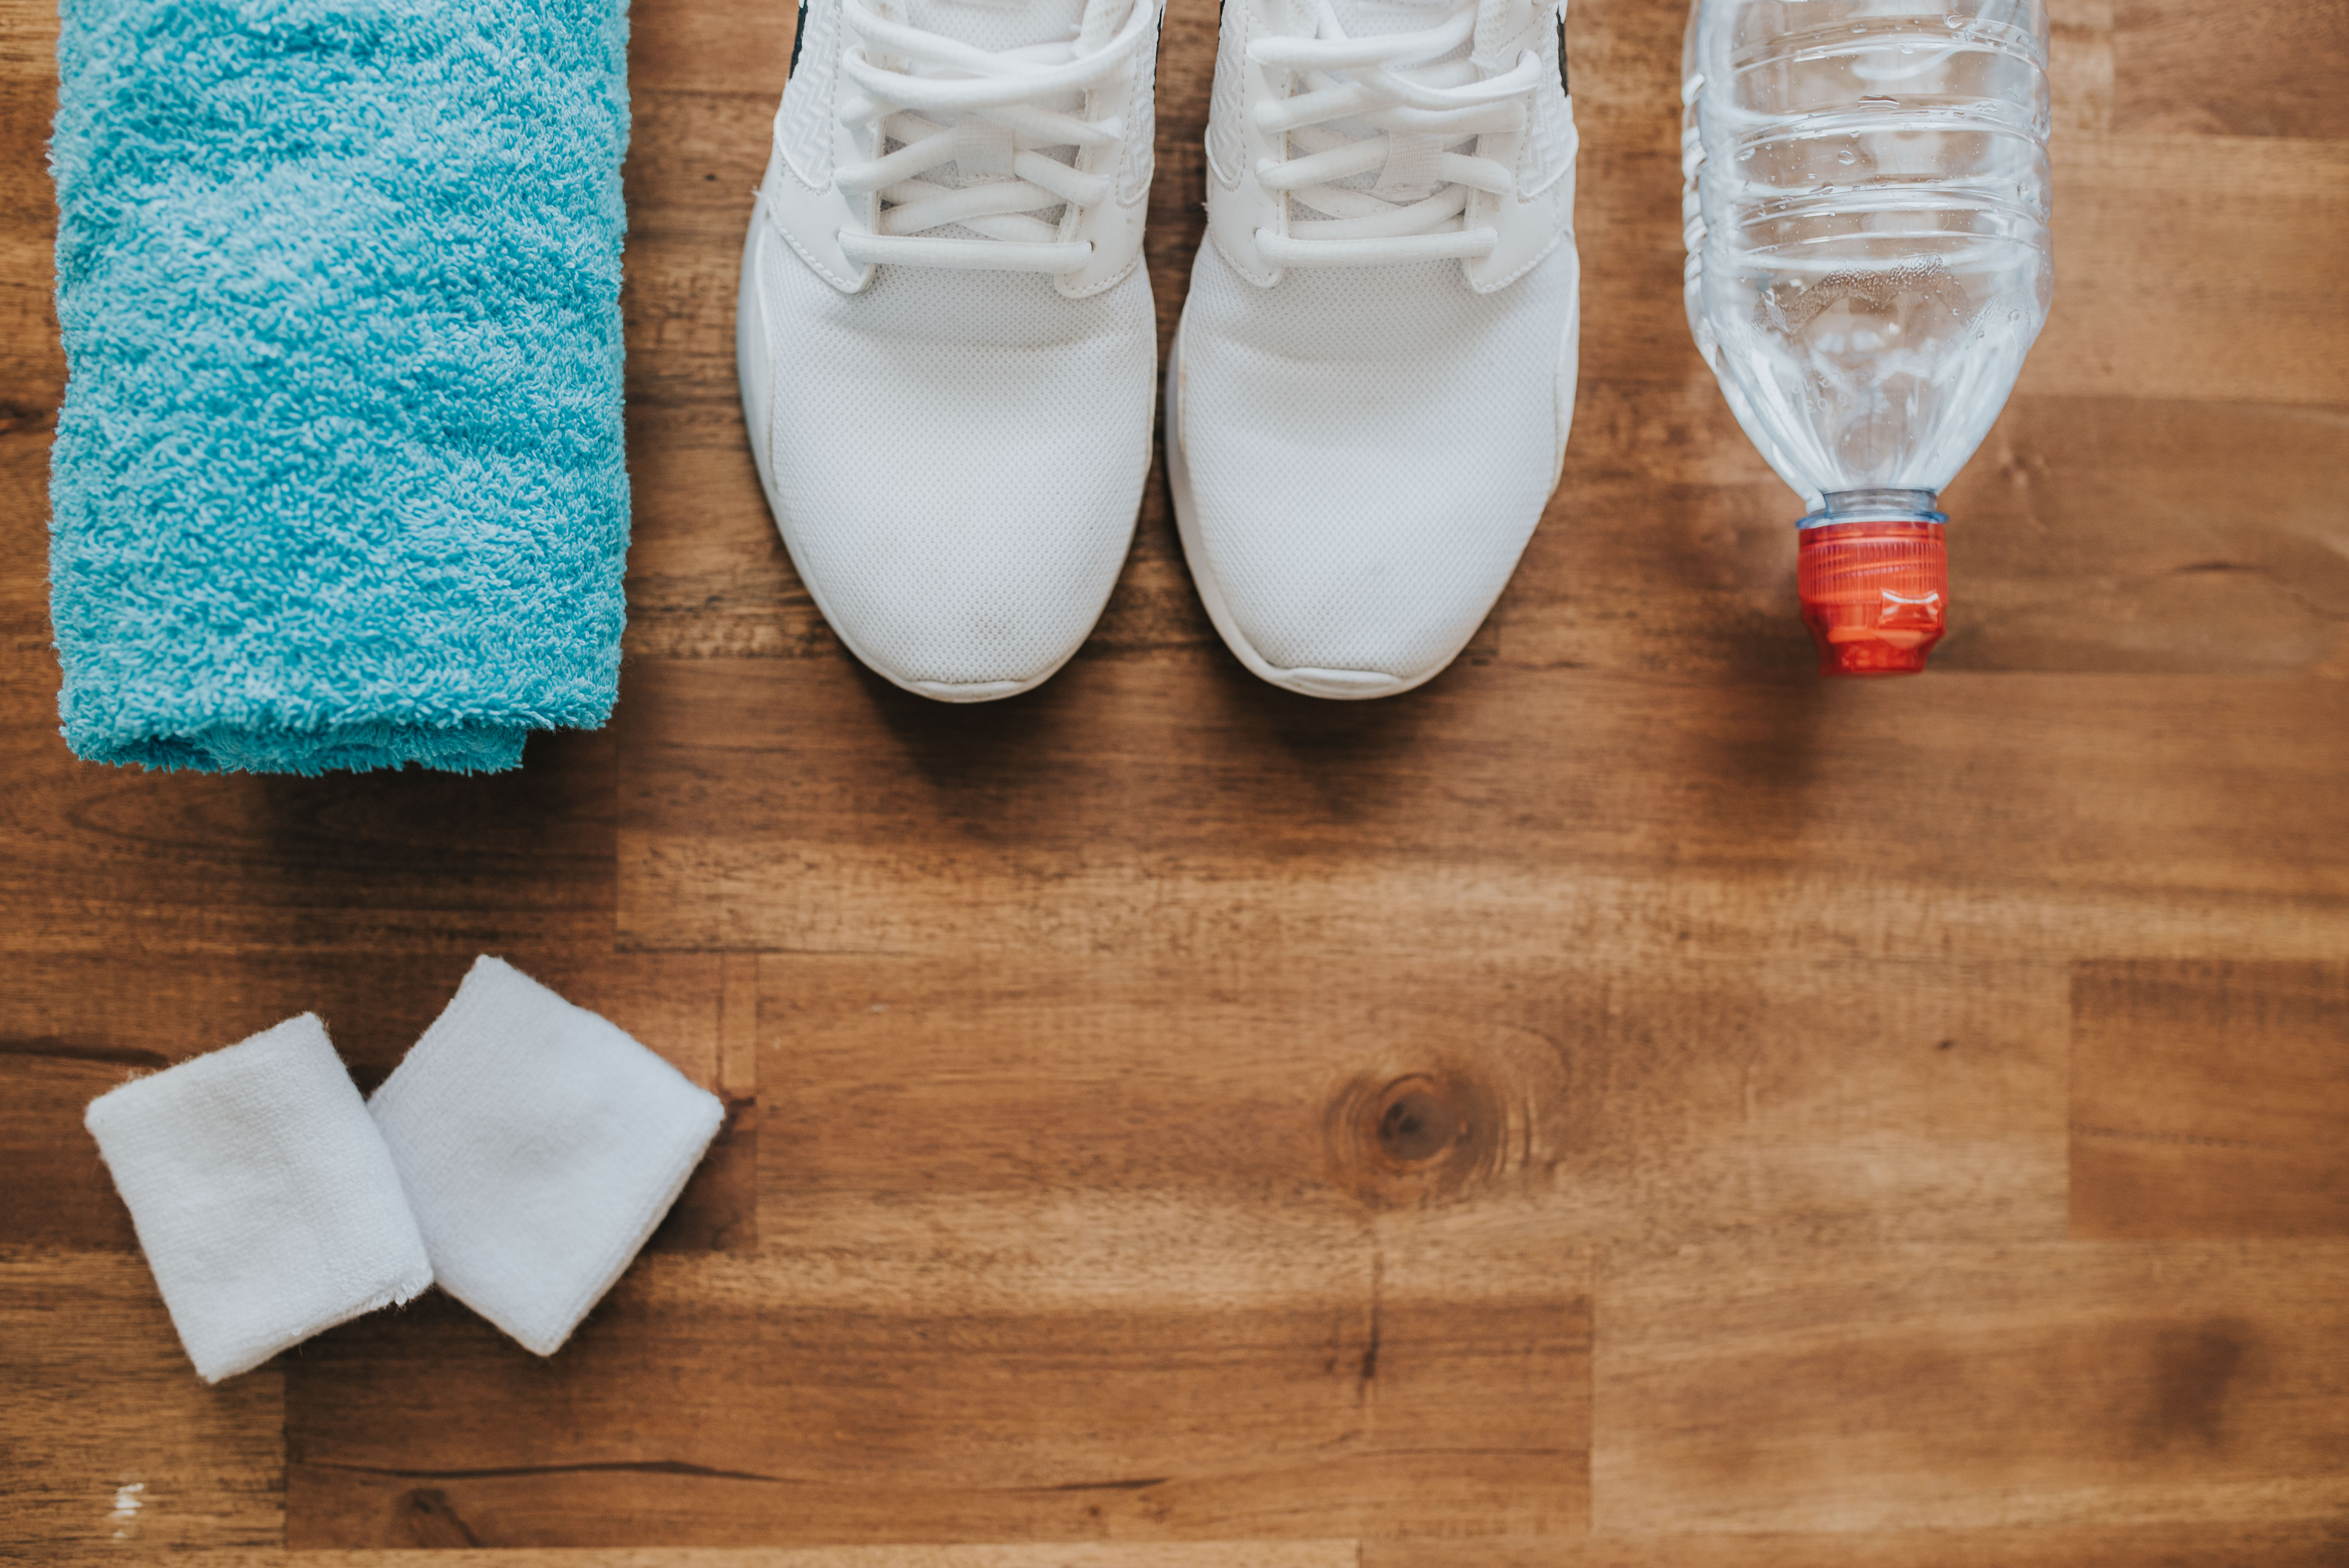
footwear, shoe, flooring, wood, floor, hardwood, food